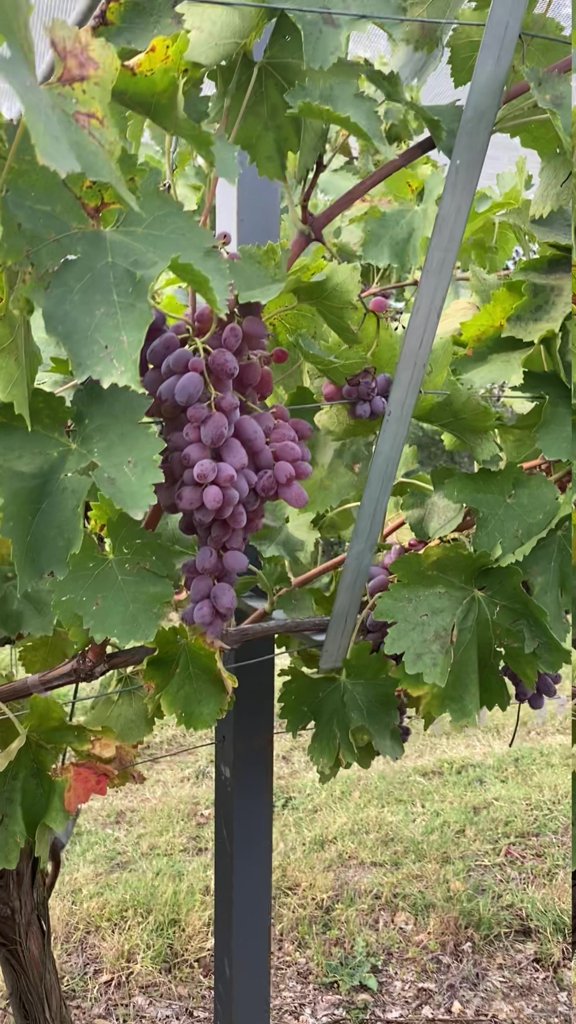
Berries visible: 128
Grape clusters: 4